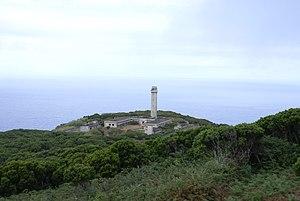
Le phare de Ponta dos Rosais est un phare situé sur le promontoire de Ponta dos Rosais, dans la freguesia de Rosais de la municipalité de Velas, à l'extrême nord-ouest de l'île de São Jorge.